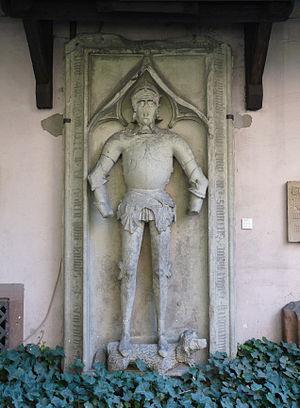
Dalle funéraire en grès (1471) du baron Louis V de Lichtenberg, dressée dans le jardin gothique du Musée de l'Oeuvre Notre-Dame (Strasbourg). En provenance de l'église Saint-Pierre-et-Paul de Neuwiller-lès-Saverne (Bas-Rhin
Louis V de Lichtenberg est un noble alsacien né le 15 mai 1417 à Lichtenau. Il est décédé le 25 février 1471. Sa vie est marquée par ses mésententes avec son frère ainé Jacques de Lichtenberg à propos de la gouvernance sur la seigneurie de Lichtenberg.
Cette liste recense les gisants situés en France.